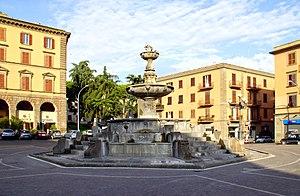
Viterbe est une ville d'environ 67 000 habitants, chef-lieu de la province de même nom dans le Latium en Italie.